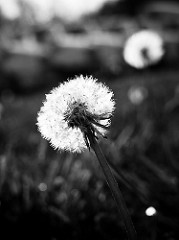
Flower: dandelion